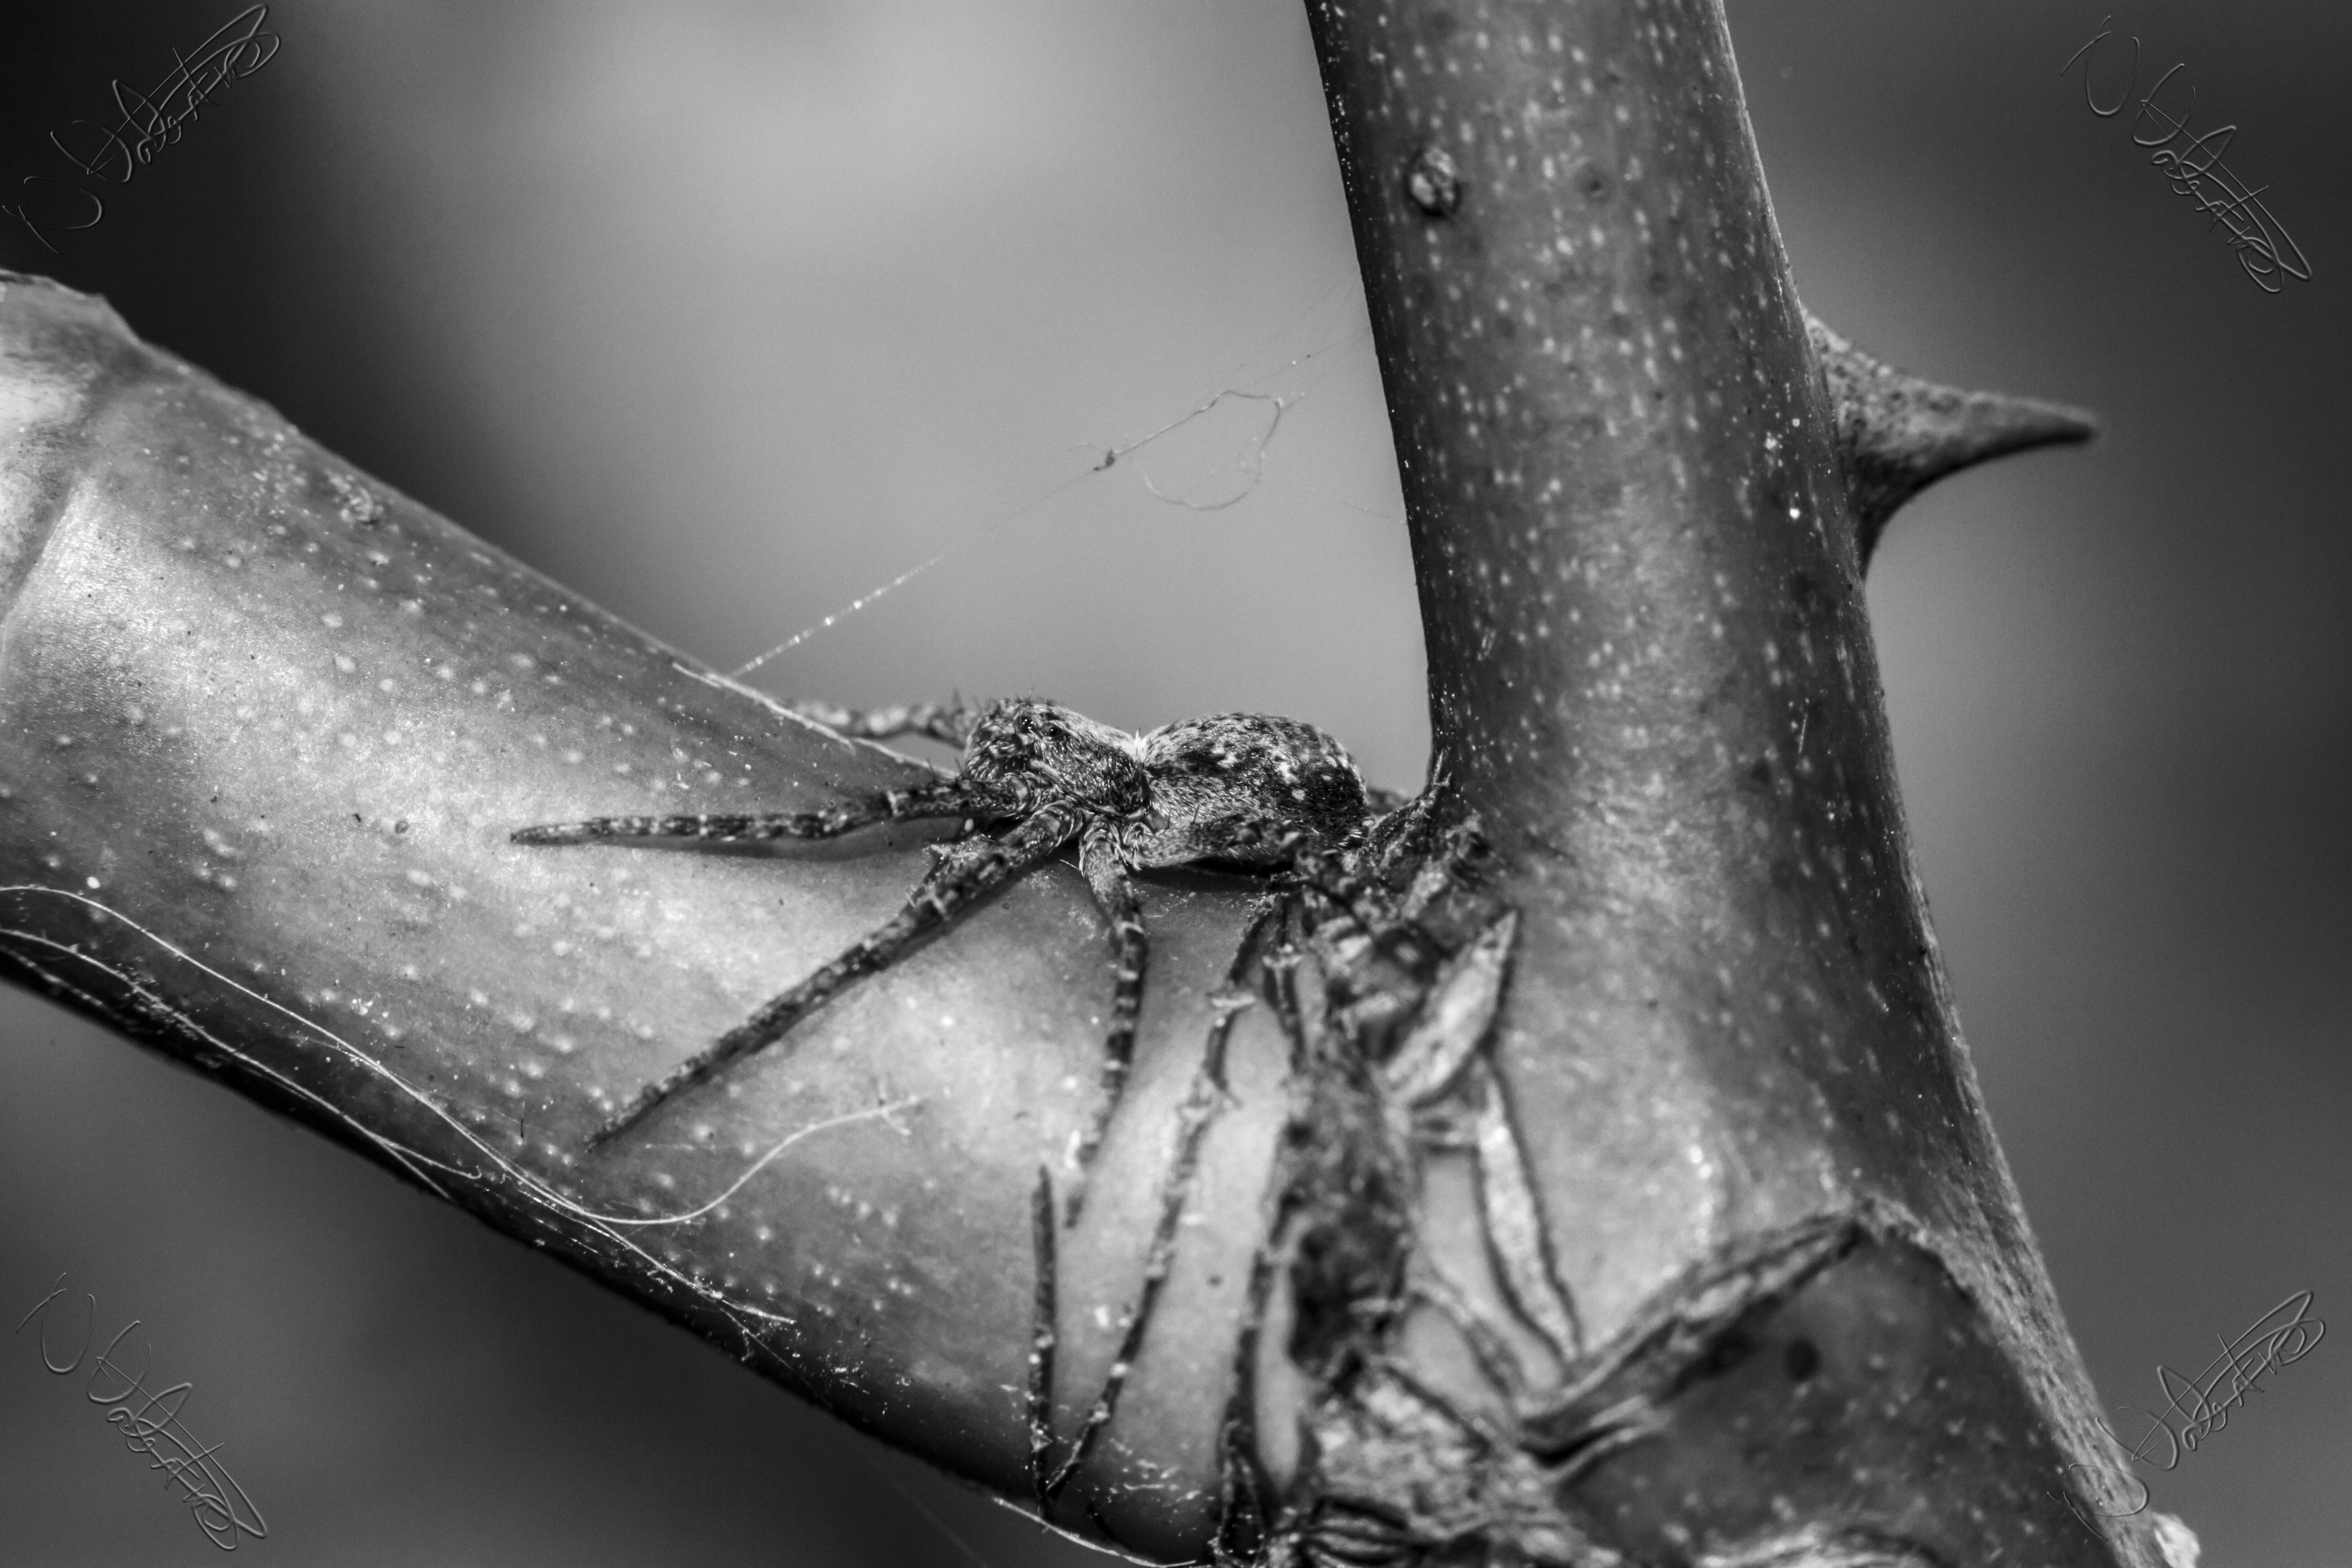
black and white, photography, macro, black, garden, monochrome, invertebrate, close up, spider, outdoors, uk, canon7d, footwear, nikkvalentine, peterborough, canon60mmmacrousm, macro photography, rosebush, monochrome photography